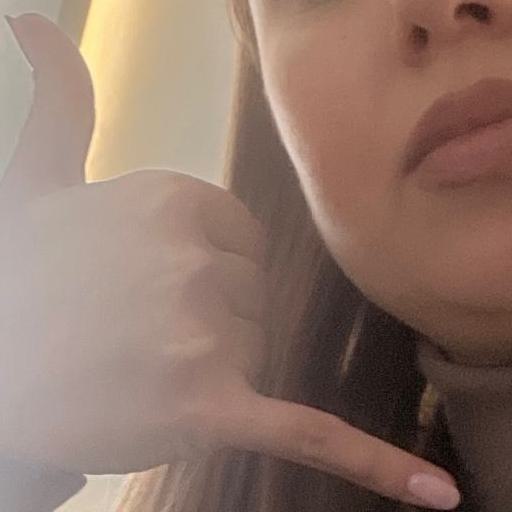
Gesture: call